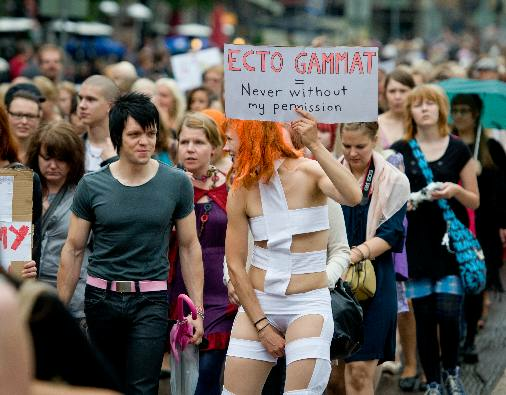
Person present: Yes